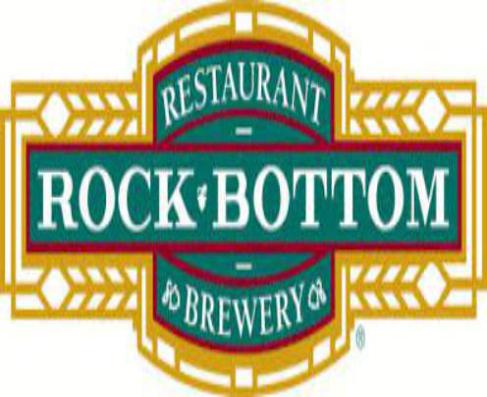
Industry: Food